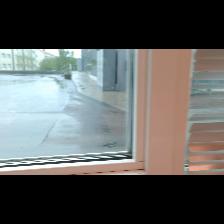
Label: NonHuman